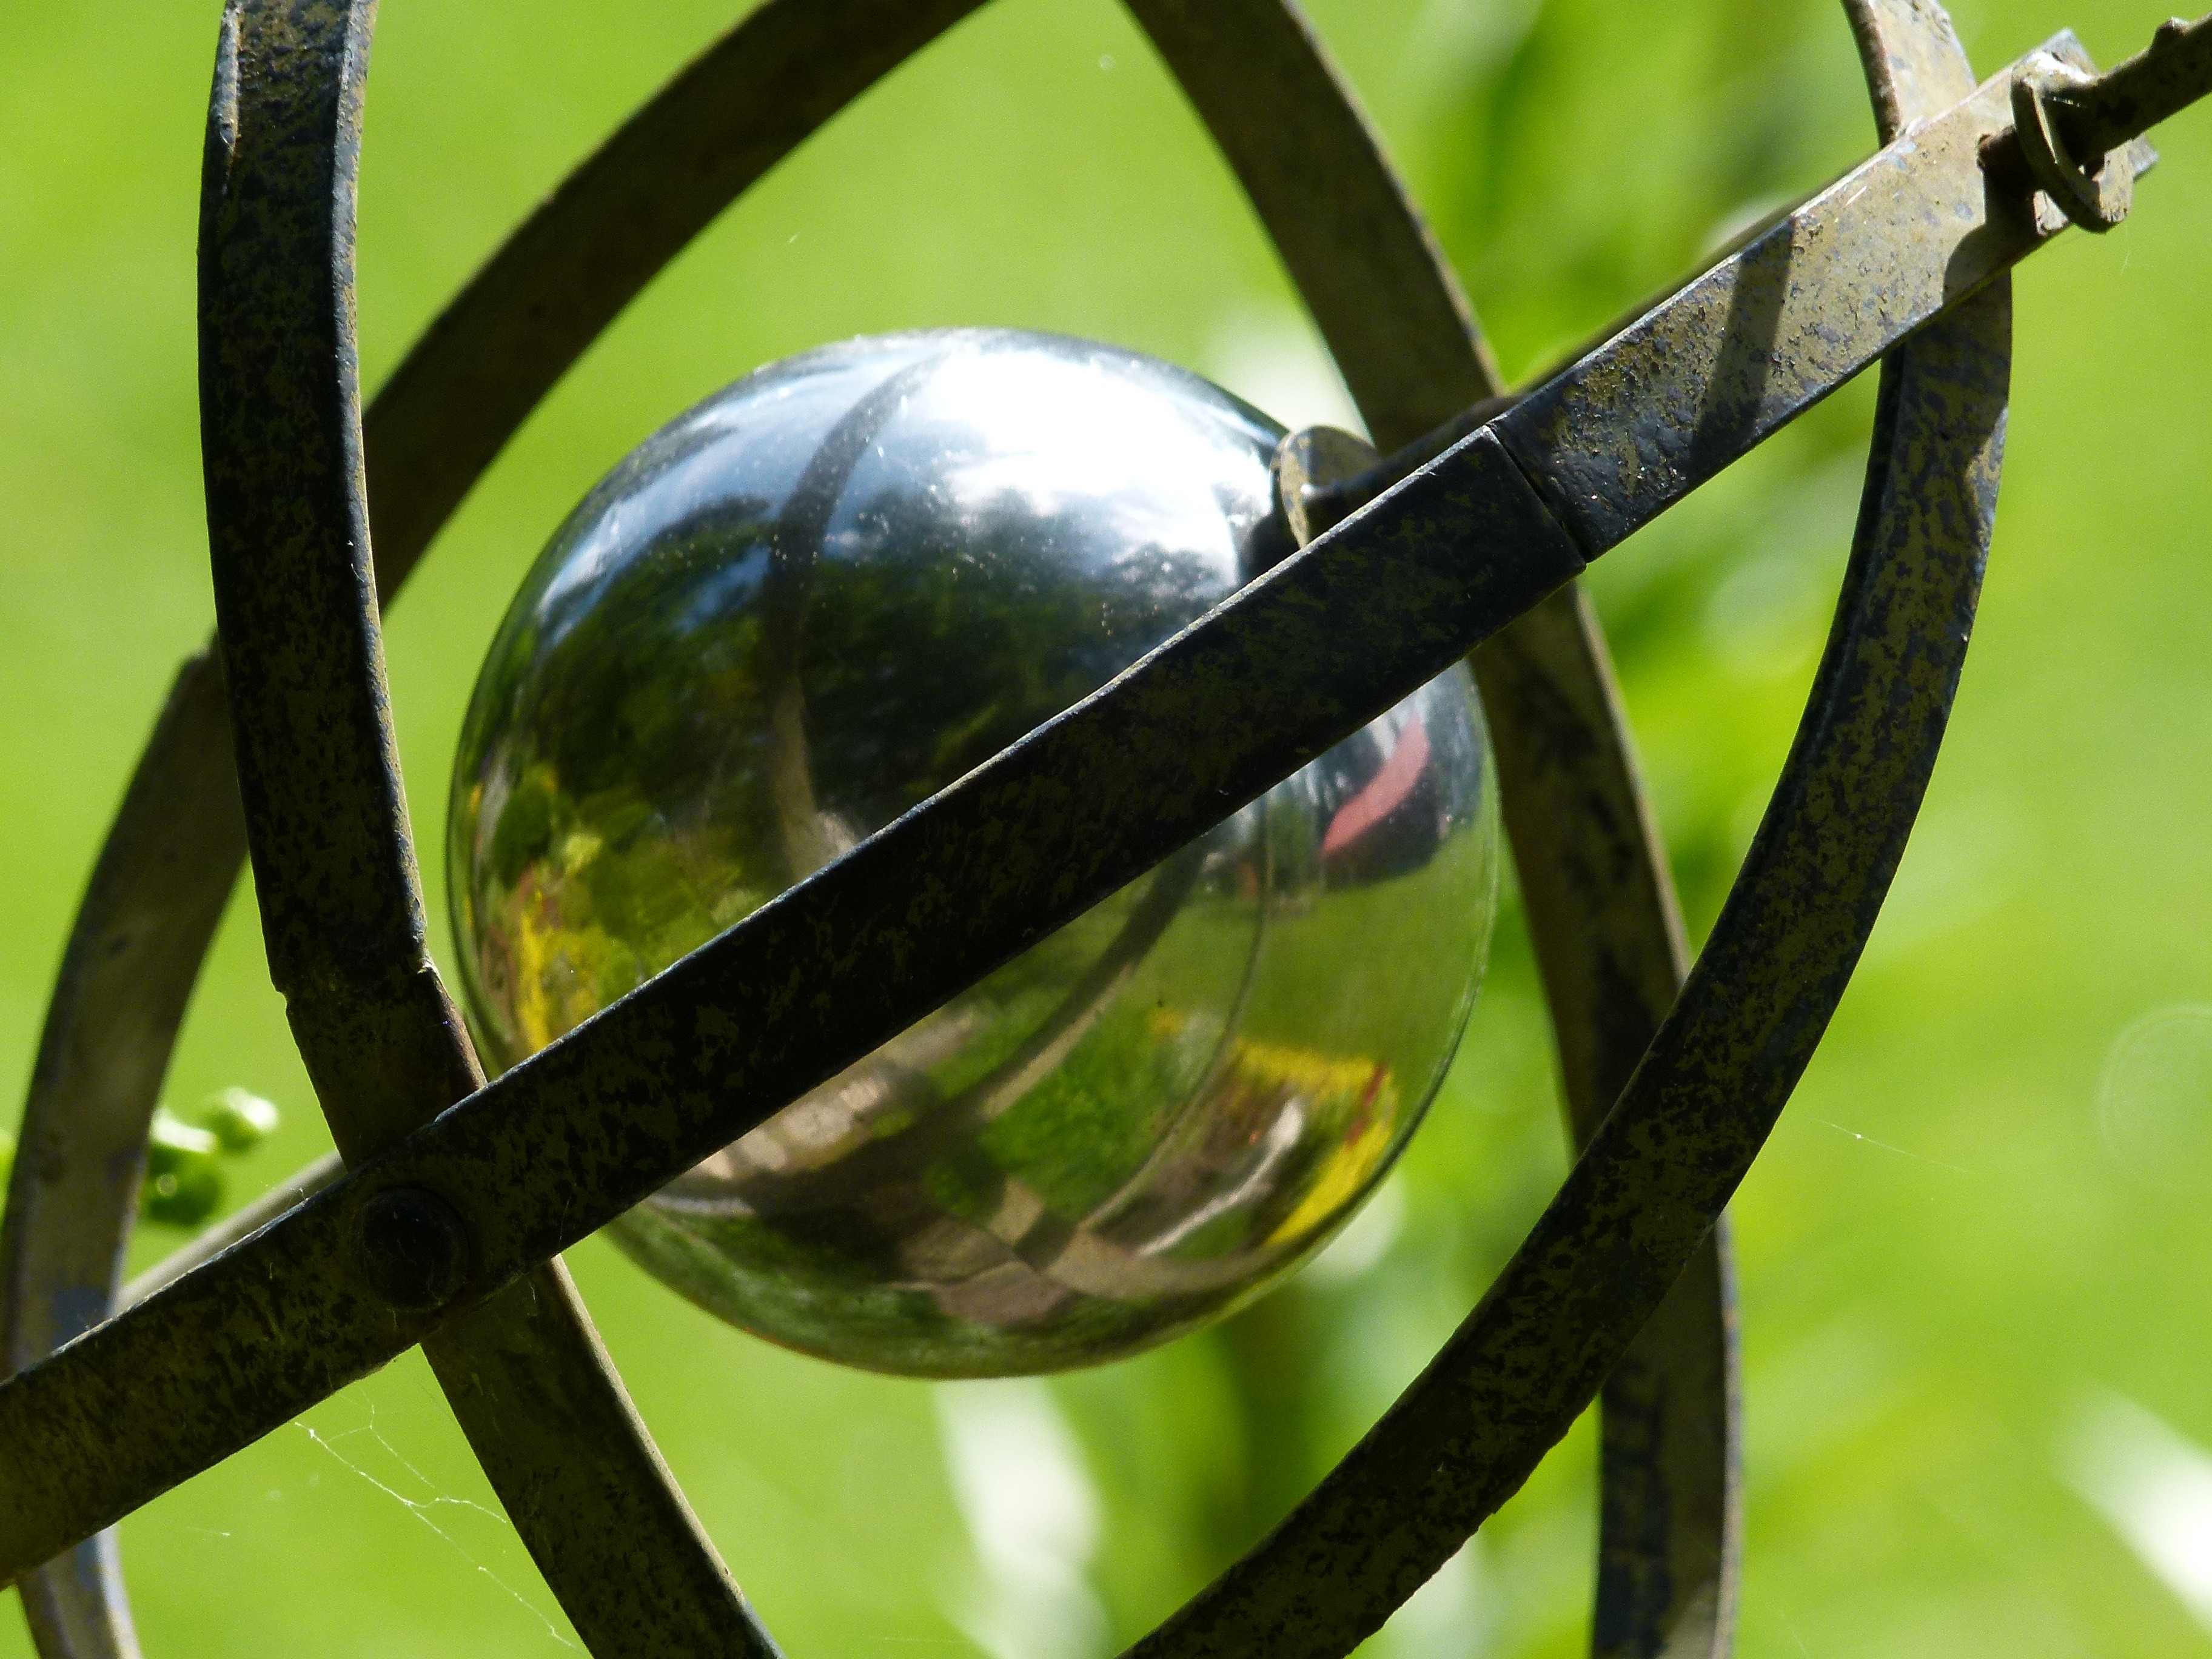
nature, branch, leaf, flower, glass, wildlife, decoration, green, reflection, metal, garden, fauna, close up, chrome, ball, macro photography, plant stem